Steve Lawler (wrestler)

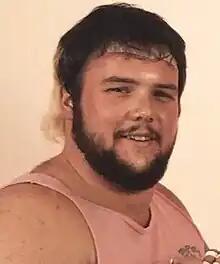

Steve Gower (January 24, 1965 – September 2, 2021), better known by his ring name Steve "The Brawler" Lawler, was an American professional wrestler and trainer. He was a mainstay of regional and independent promotions in the Southern United States since the early 1980s, especially in Georgia and the Carolinas, having wrestled for Deep South Wrestling, Southern Championship Wrestling, Georgia All-Star Wrestling, North Georgia Wrestling Association, Peach State Wrestling and Dusty Rhodes' Turnbuckle Championship Wrestling. In later years, he appeared with other NWA veterans for the revived Georgia Championship Wrestling.